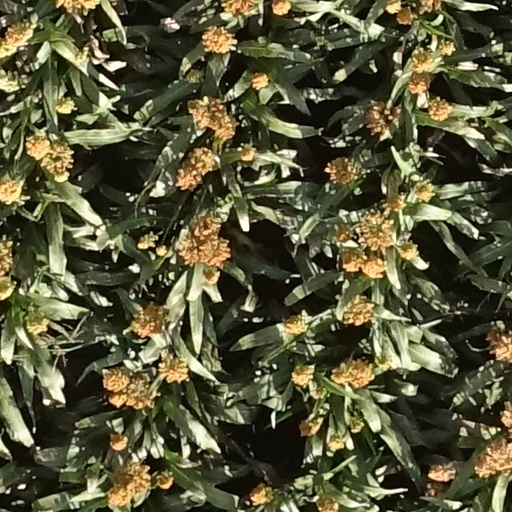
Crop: sorghum